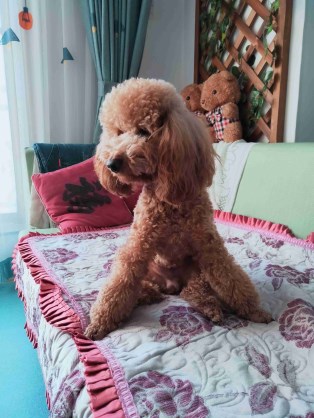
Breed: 7449-n000128-teddy